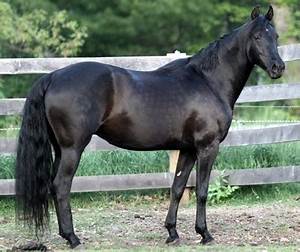
Label: horse